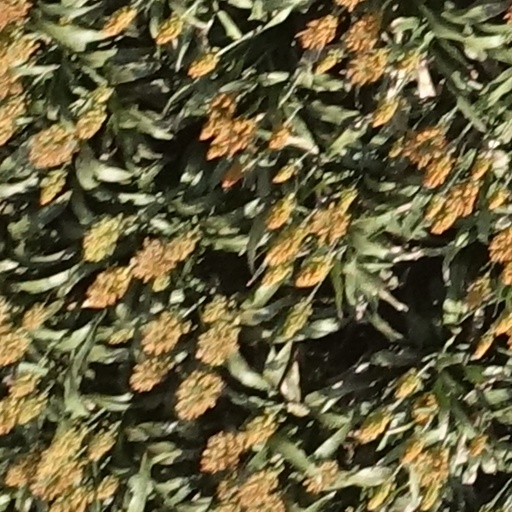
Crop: sorghum